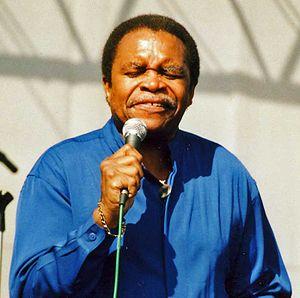
Otis Clay, né le 11 février 1942 à Waxhaw dans le Mississippi et mort le 8 janvier 2016 à Chicago, est un chanteur américain de soul et de R&B qui a débuté avec le gospel.